Cherlak, Cherlaksky District, Omsk Oblast

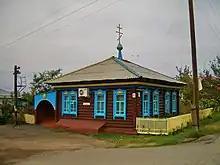
A provisional village church, September 2007 (a new stone church was under construction nearby)

Cherlak sits next to the Omsk–Pavlodar autoroute, which provides the primary way of access to the village. Regular bus and "routed taxi" service connects the village to Omsk.